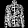
Label: Coat